Renee Perry

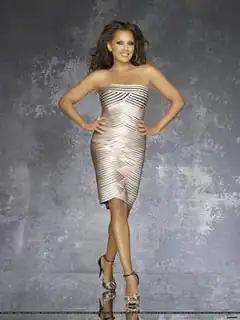
Vanessa Williams as Renee Perry

Renee Perry is a fictional character created by television producer and screenwriter Marc Cherry for the ABC television series "Desperate Housewives". She is portrayed by Vanessa Williams, and is the second African-American housewife to be a major character.